One Night's Song

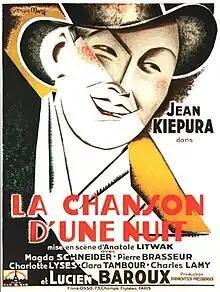

One Night's Song (French: La chanson d'une nuit) is a 1933 musical film directed by Pierre Colombier and Anatole Litvak and starring Jan Kiepura, Magda Schneider and Pierre Brasseur. It was a co-production between Germany and France. It was shot at the Babelsberg Studios in Berlin alongside the German "The Song of Night". A separate English-language version "Tell Me Tonight" was also produced.